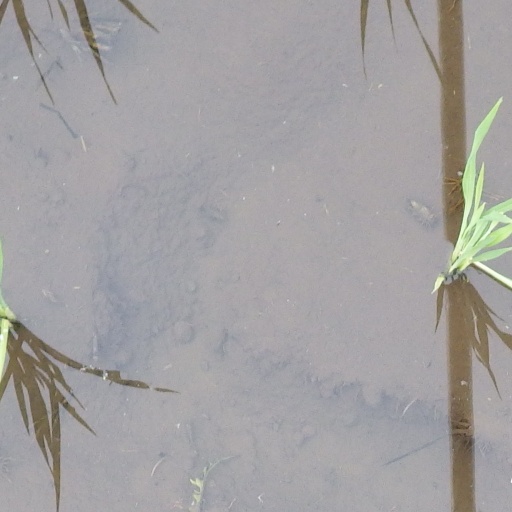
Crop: rice